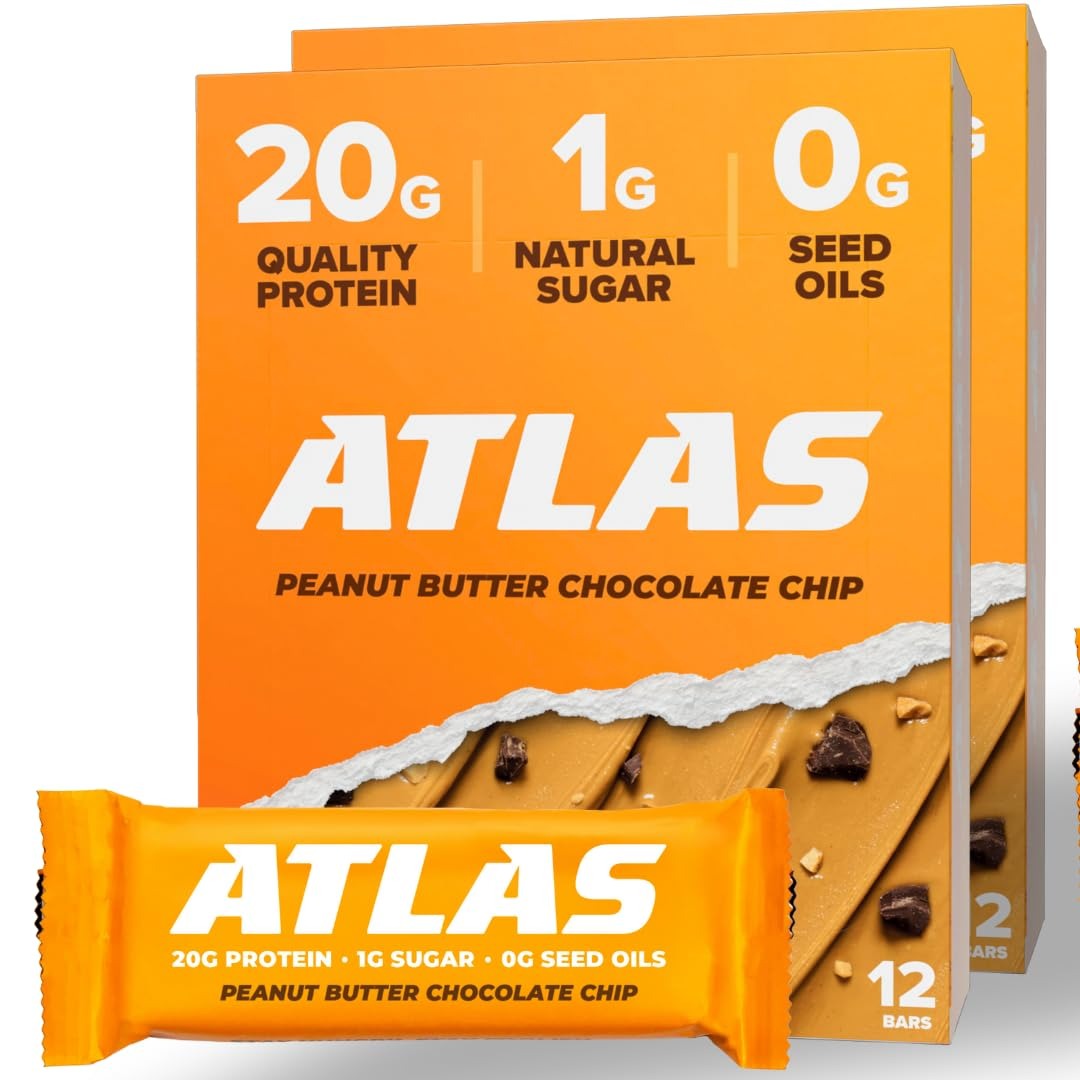
Item Name: Atlas Protein Bar, 20g Protein, 1g Sugar, Clean Ingredients, Gluten Free (Peanut Butter Chocolate Chip, 12 Count (Pack of 2))
Bullet Point 1: A BAR LIKE NO OTHER: Atlas Bars combine clean ingredients with outstanding nutrition to create a bar like no other. Our science-backed formula is made with natural ingredients that will keep you full, focused and energized all-day long. Whether you’re working, training, or playing, our bars are designed to keep you performing at your best.
Bullet Point 2: CLEAN INGREDIENTS: Real ingredients are better. Our bars are crafted using only high-quality, clean ingredients like grass-fed whey protein, fresh nut butter, and real fruit. We are committed to making products with no sucralose, no added sugars, no seed oils, and nothing artificial.
Bullet Point 3: EXCEPTIONAL NUTRITION: With 20g of quality protein and just 1g natural sugar, our bars are a nutritional powerhouse made from clean, natural ingredients that will keep you feeling your best throughout the day. NOTHING ARTIFICIAL: We believe in keeping things pure and simple. Our bars are free from artificial flavors, colors, preservatives, and sweeteners. With Atlas, you can rest easy knowing you’re fueling your body with quality, natural ingredients.
Bullet Point 4: DIET FRIENDLY: Atlas is the perfect fuel for almost every lifestyle. Our bars are low-carb, keto-friendly, soy-free, gluten-free, clean-label and high-fiber.
Product Description: We don't claim to be a magic bullet or a miracle pill. We just believe that the best way to get where you want to go is with proper fuel. All of our bars have 20 grams of protein and only one gram of sugar to fill you up without slowing you down. They are made with only natural ingredients.
Value: 24.0
Unit: Count

Price: 54.95